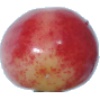
Label: cherry_rainier